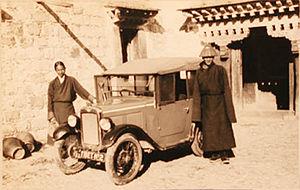
La période de l'histoire allant de 1912 à 1951 est celle durant laquelle le Tibet fut gouverné comme un État indépendant de facto, séparé de la Chine. La nature exacte de cette indépendance sur le plan juridique fait l'objet de débats a posteriori.
Thubten Gyatso ou Thupten Gyatso, né le 27 mai 1876 à Langdun et mort le 17 décembre 1933 à Lhassa est le 13ᵉ dalaï-lama, surnommé le « Grand Treizième ». Intronisé en 1879, il accède au pouvoir en 1895 à la suite du régent Lobsang Trinley, et gouverne jusqu'à sa mort.
Dans l’ancien Tibet, selon la Mission permanente de la République populaire de Chine auprès de l'ONU, l’industrie était quasi inexistante, tout métal devait être importé. Au contraire la tibétologue Katia Buffetrille indique que les Tibétains exploitaient des mines.
Thupten Kunphel-la aussi Thubten Kunphel-la est un moine tibétain issu d'une famille d'humbles paysans et devenu conseiller de Thubten Gyatso, le 13ᵉ dalaï-lama. Il est un des membres fondateurs du Parti progressiste tibétain.
Yuthok Tashi Dhondup était un militaire et homme politique tibétain.